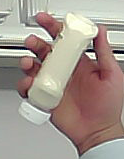
Product: heinz_mayo